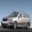
Label: automobile